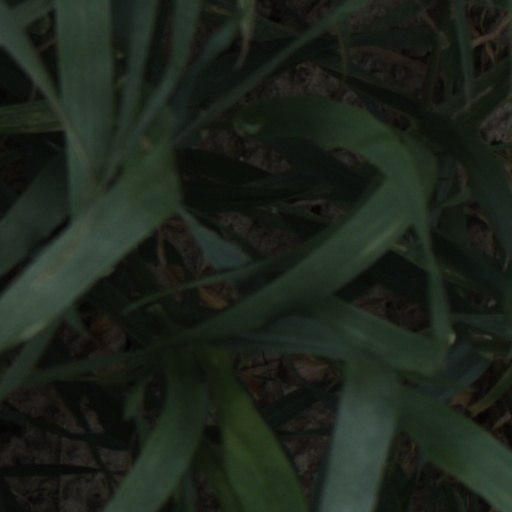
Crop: wheat